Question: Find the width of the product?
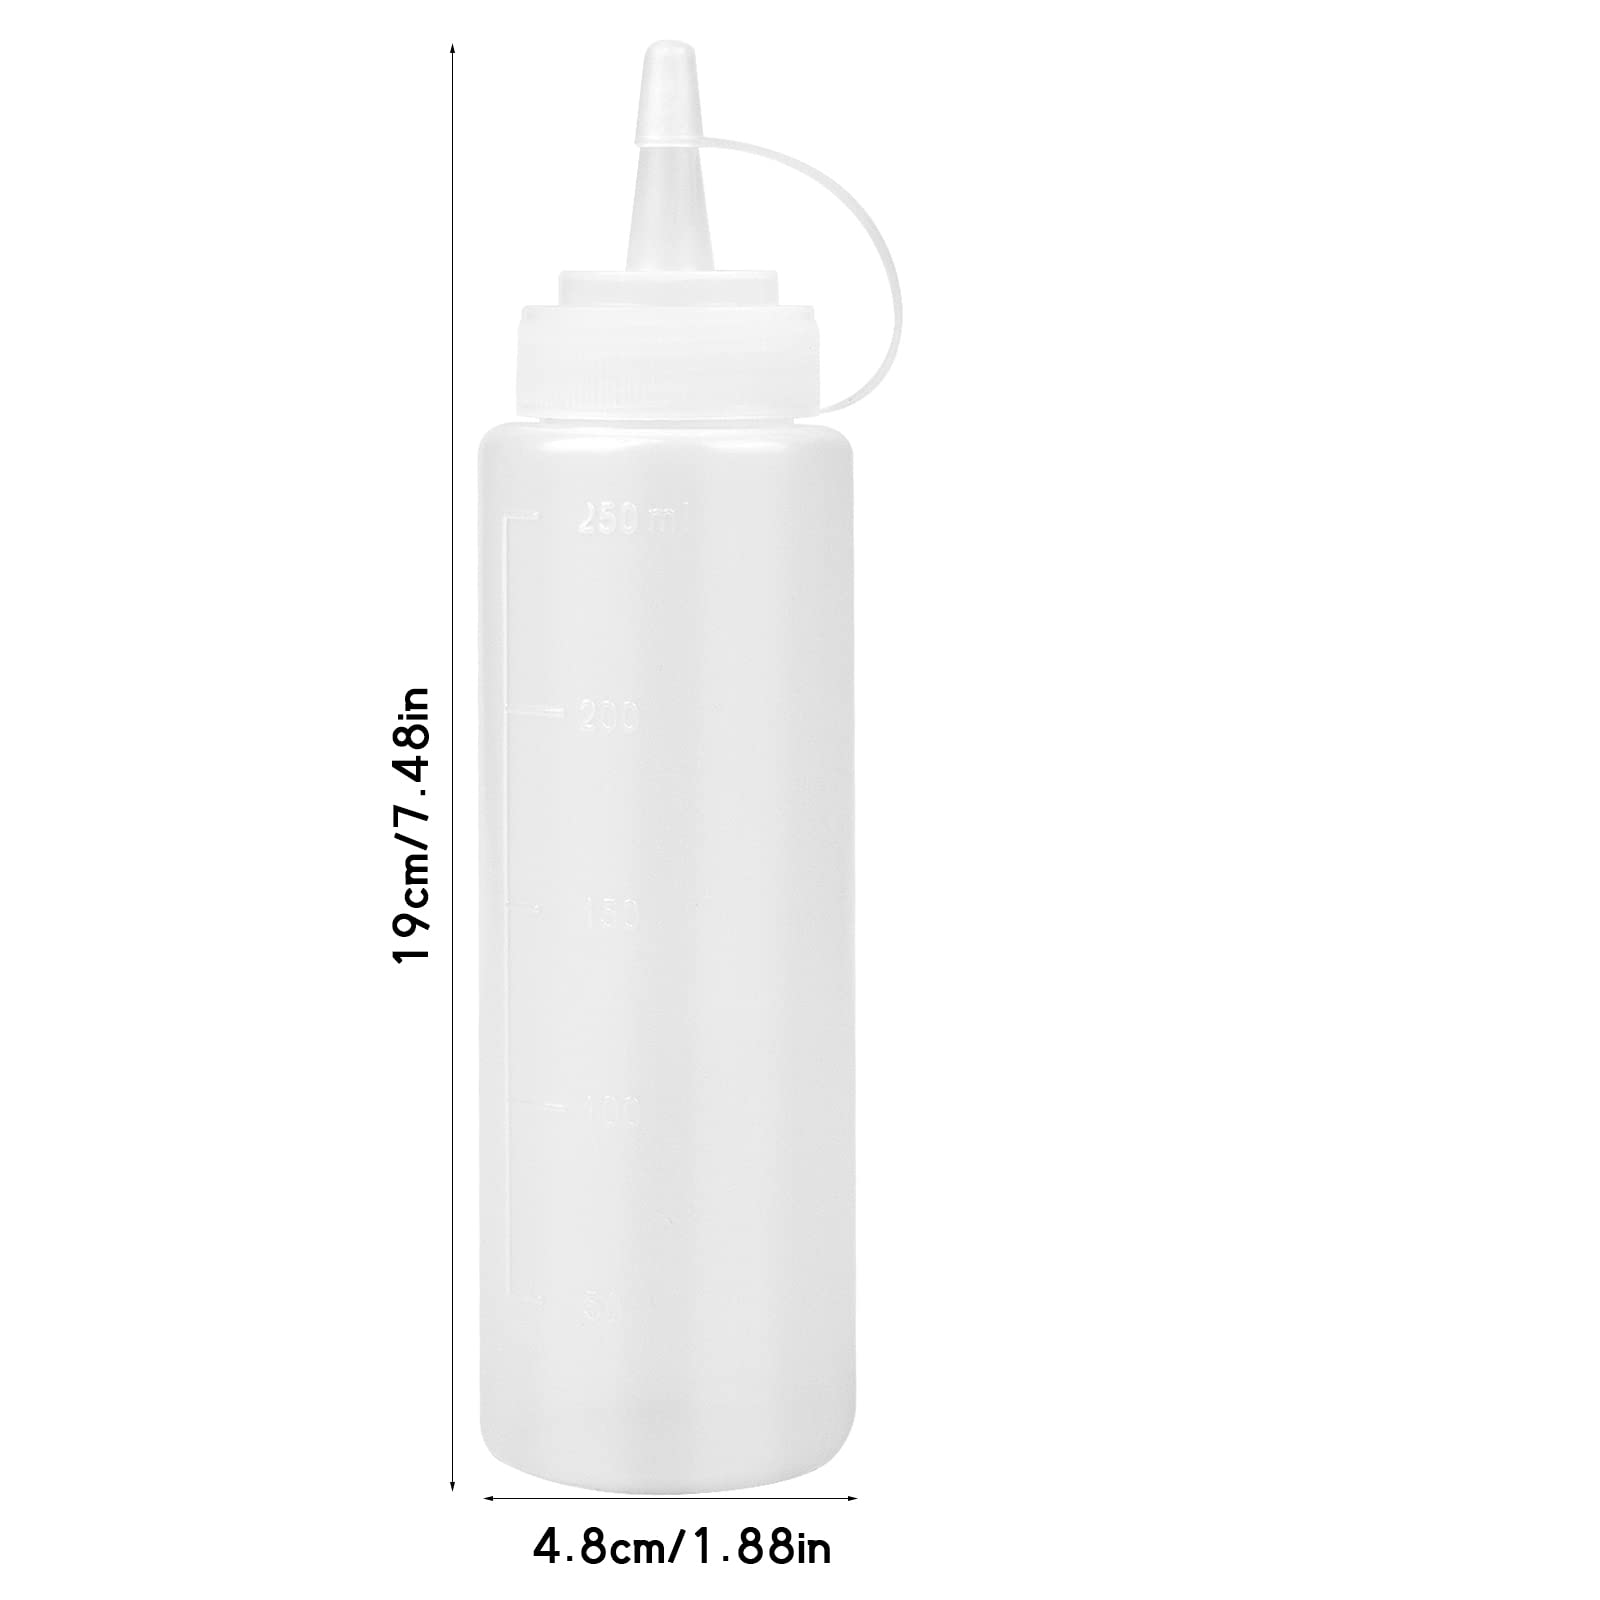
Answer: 4.8 centimetre